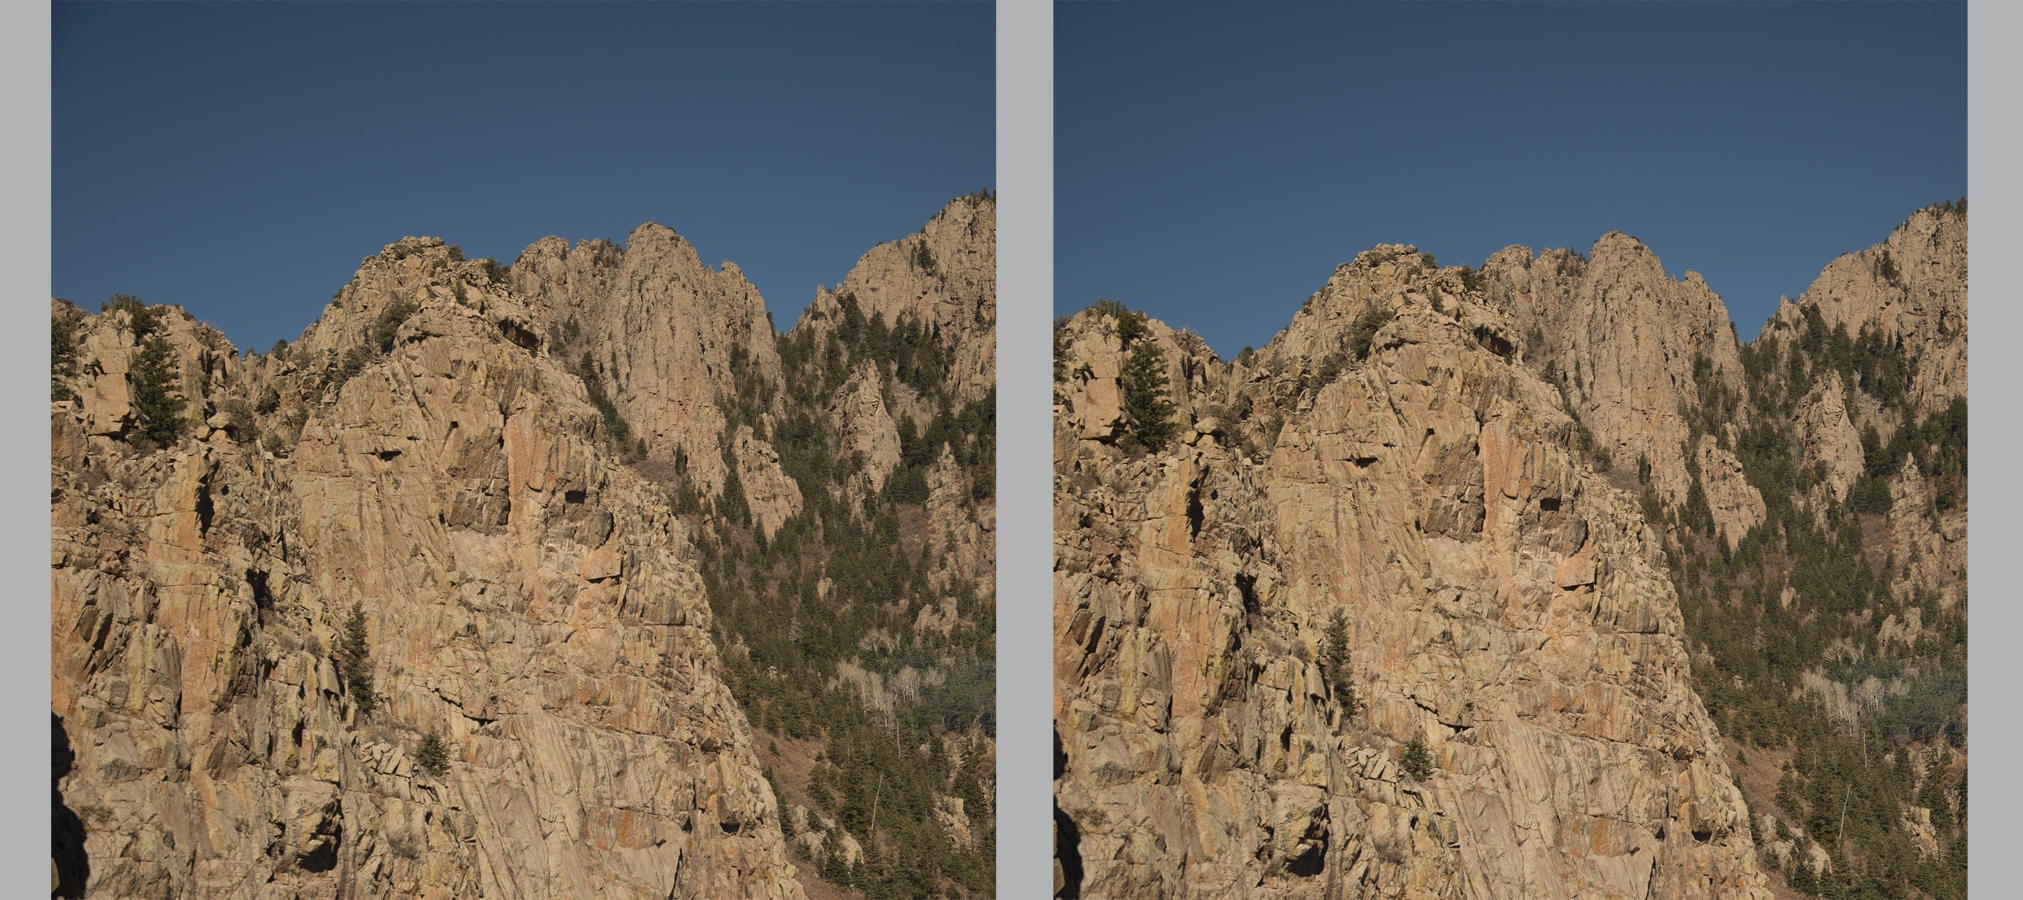
landscape, rock, wilderness, mountain, trail, valley, mountain range, formation, cliff, arch, soil, canyon, terrain, national park, ridge, stereo, geology, badlands, plateau, 3d, nikond800e, ecosystem, wadi, butte, sandiapeak, landform, crosseyedstereopair, sandiatram, natural environment, geographical feature, mountainous landforms